List of mammals of Iceland

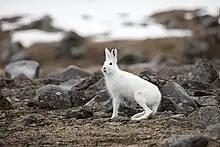
Mountain hare in winter pelage

The lagomorphs comprise two families, Leporidae (hares and rabbits), and Ochotonidae (pikas). Though they can resemble rodents, and were classified as a superfamily in that order until the early 20th century, they have since been considered a separate order. They differ from rodents in a number of physical characteristics, such as having four incisors in the upper jaw rather than two.